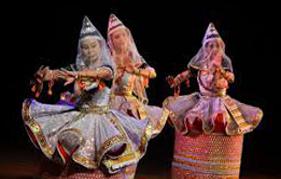
Dance form: manipuri